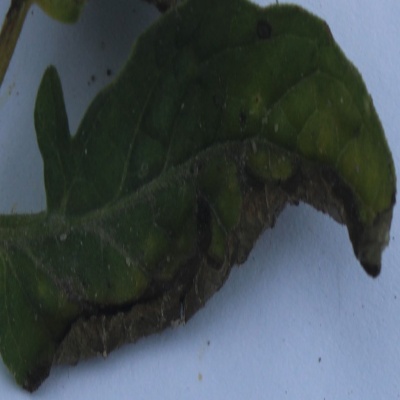
Crop: Tomato
Condition: leaf blight